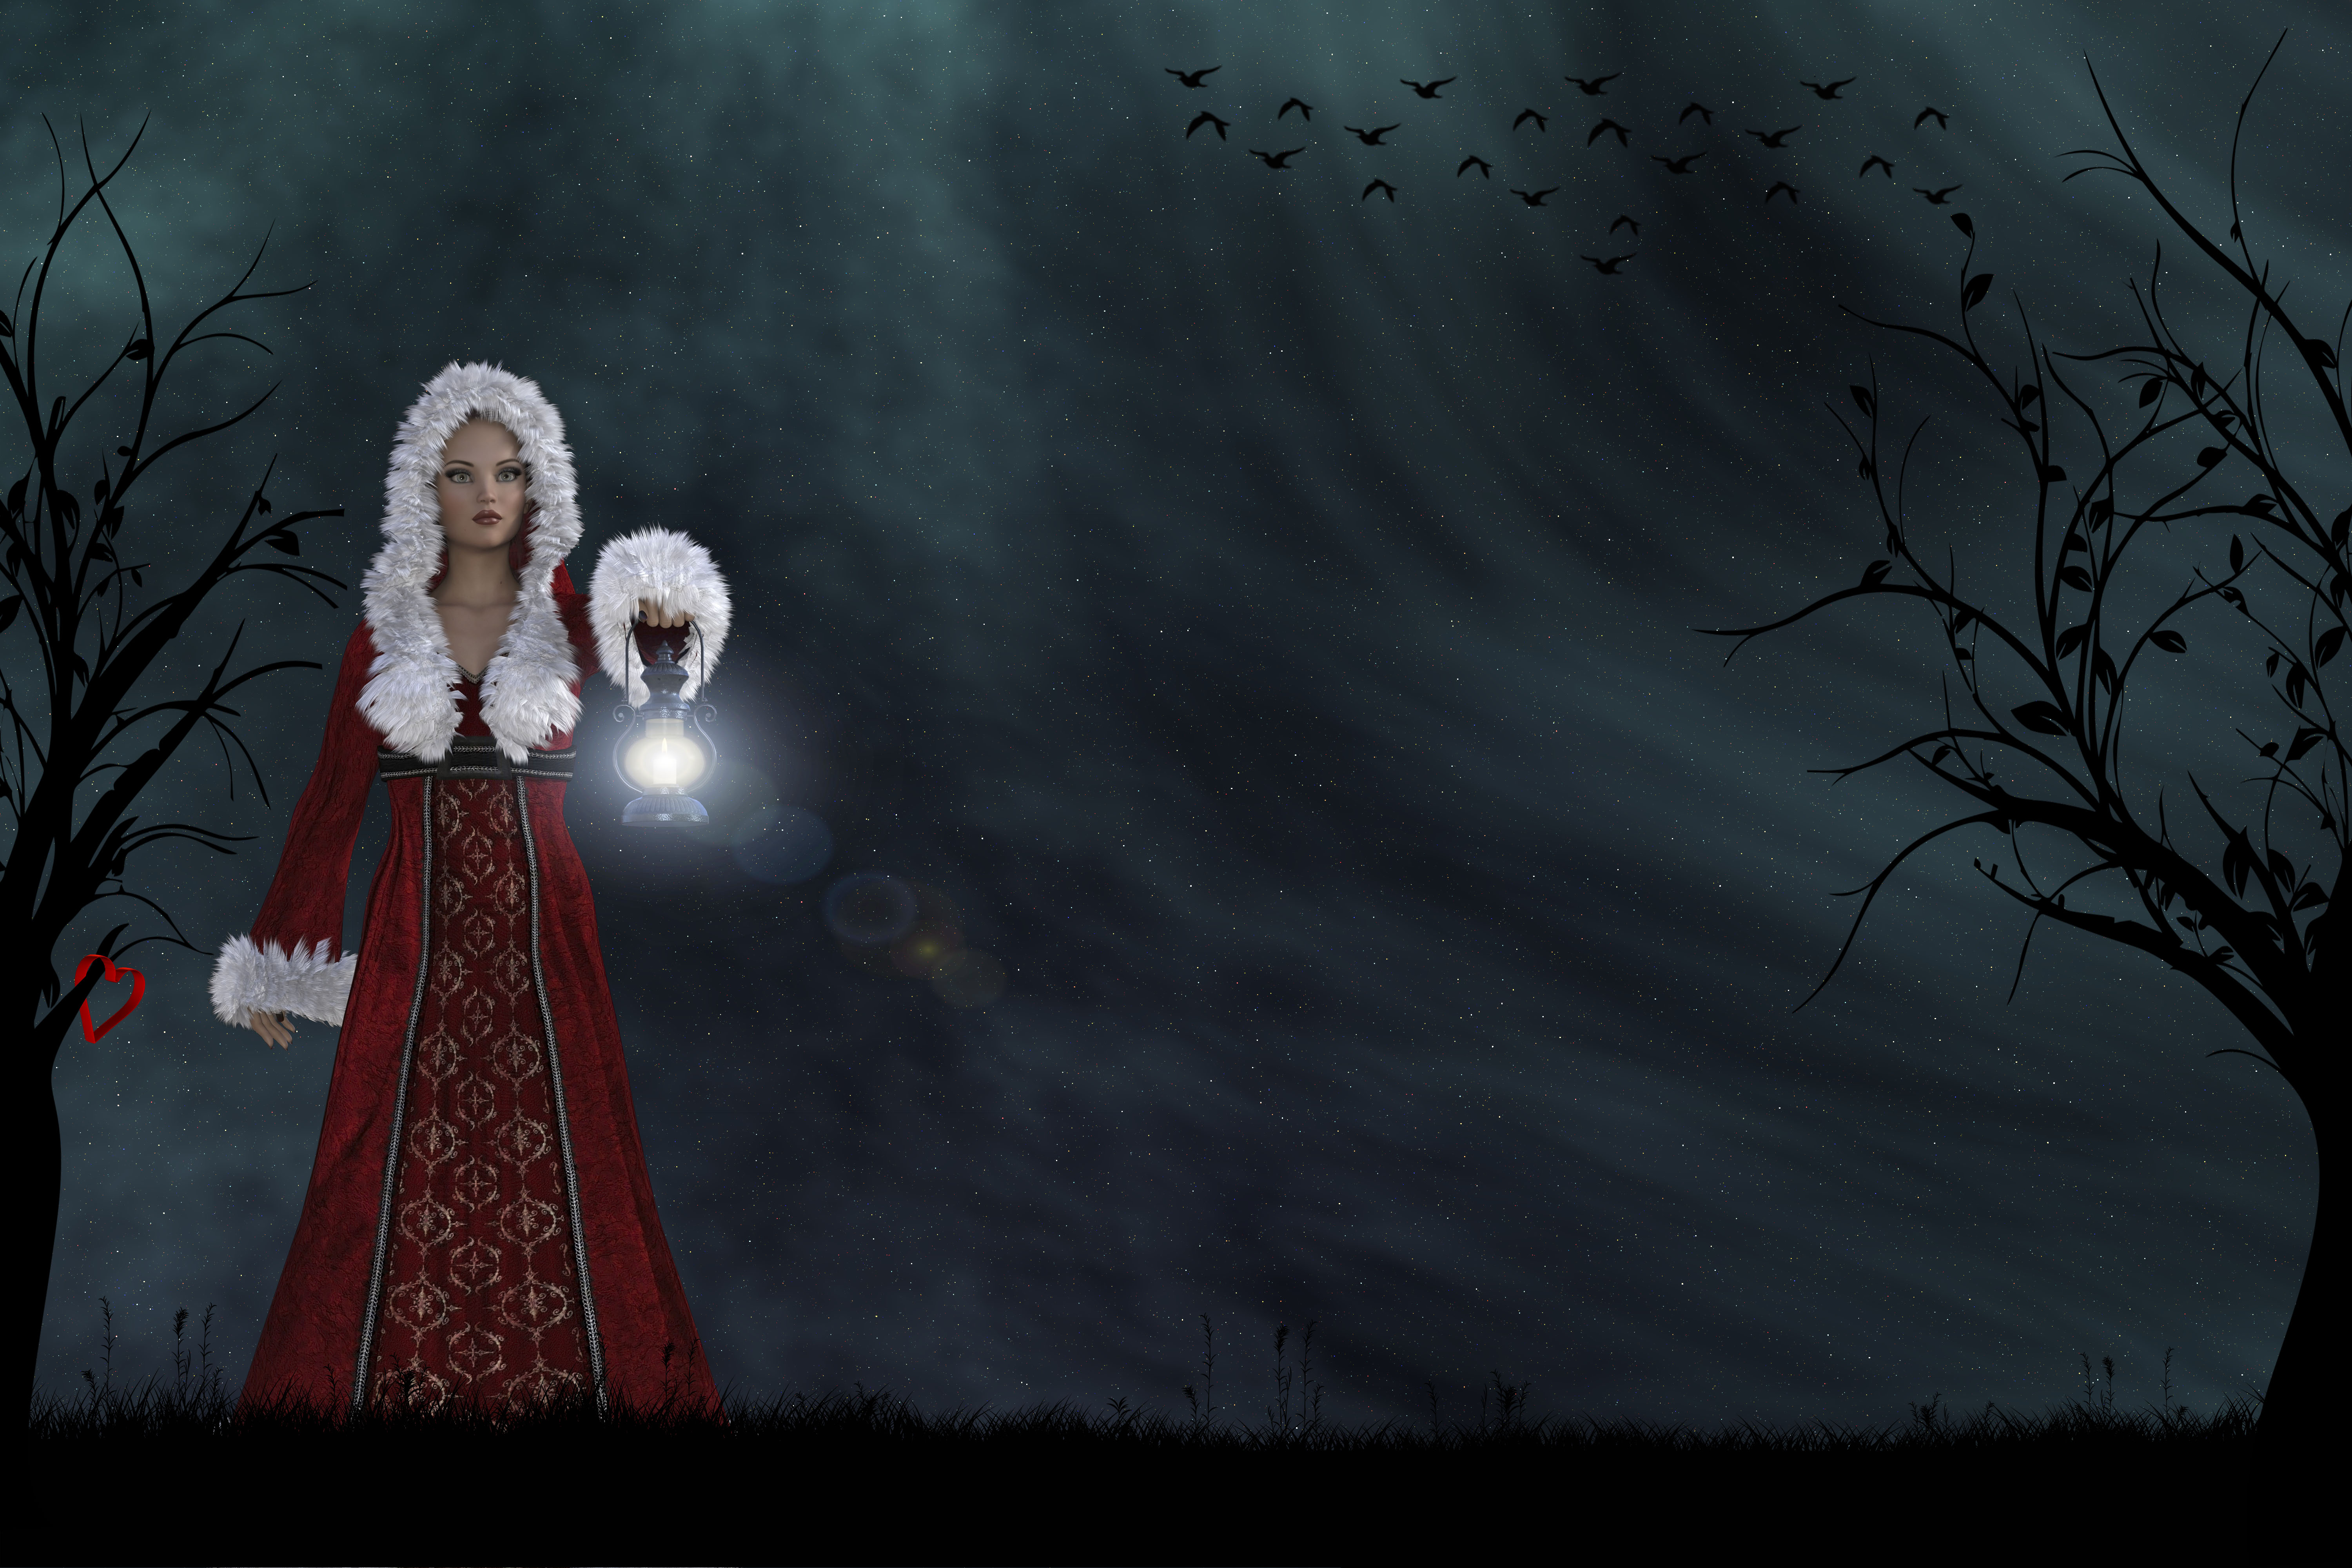
fantasy, background, dark, girl, silhouette, stars, sky, tree, darkness, woody plant, atmosphere, cloud, moon, night, moonlight, computer wallpaper, midnight, winter, screenshot, stock photography